Jacksonville Labor Temple

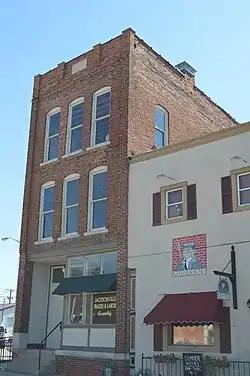

The Jacksonville Labor Temple is a historic building located at 228 South Mauvaisterre Street in Jacksonville, Illinois. The Jacksonville Trades and Labor Assembly, an organization of Jacksonville labor union members formed in 1892, constructed the building in 1904 to serve as its meeting house. Union construction workers volunteered to build the building, while its remaining costs were funded by a tax on the other unions. The building was the third labor temple built in the United States, after buildings in Los Angeles and Belleville, Illinois. Jacksonville's unions have held their meetings in the building since its construction, and it is now the oldest labor temple which is still in use.